Sky position (RA, Dec in degrees): 174.269, 2.495
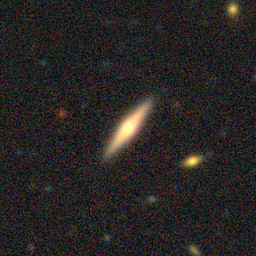
Galaxy morphology: Edge-on Galaxies with Bulge